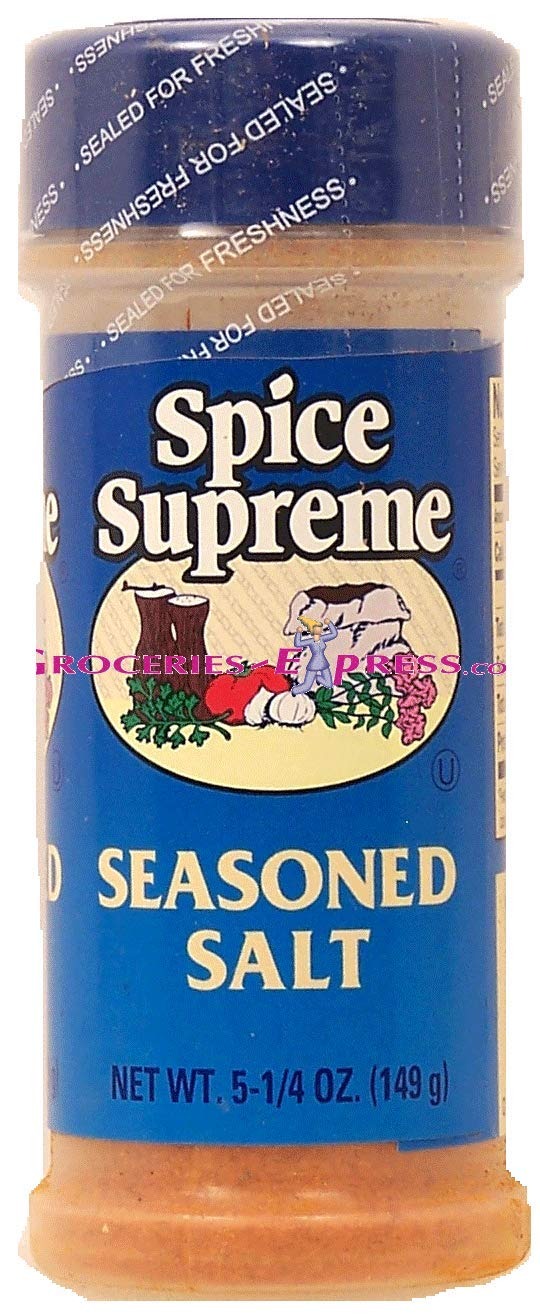
Item Name: Spice Supreme Seasoned Salt Case Pack 12
Product Description: Spice Supreme seasoned salt 5.25oz Shaker (Pack of 12)
Value: 63.0
Unit: Ounce

Price: 40.87